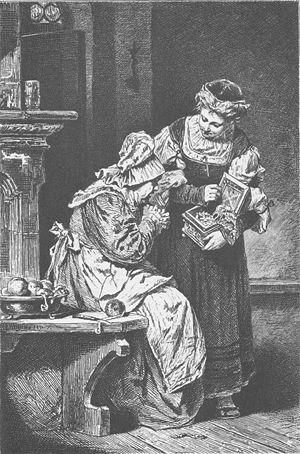
Faust. Une tragédie, est une tragédie de Johann Wolfgang von Goethe publiée en 1808.